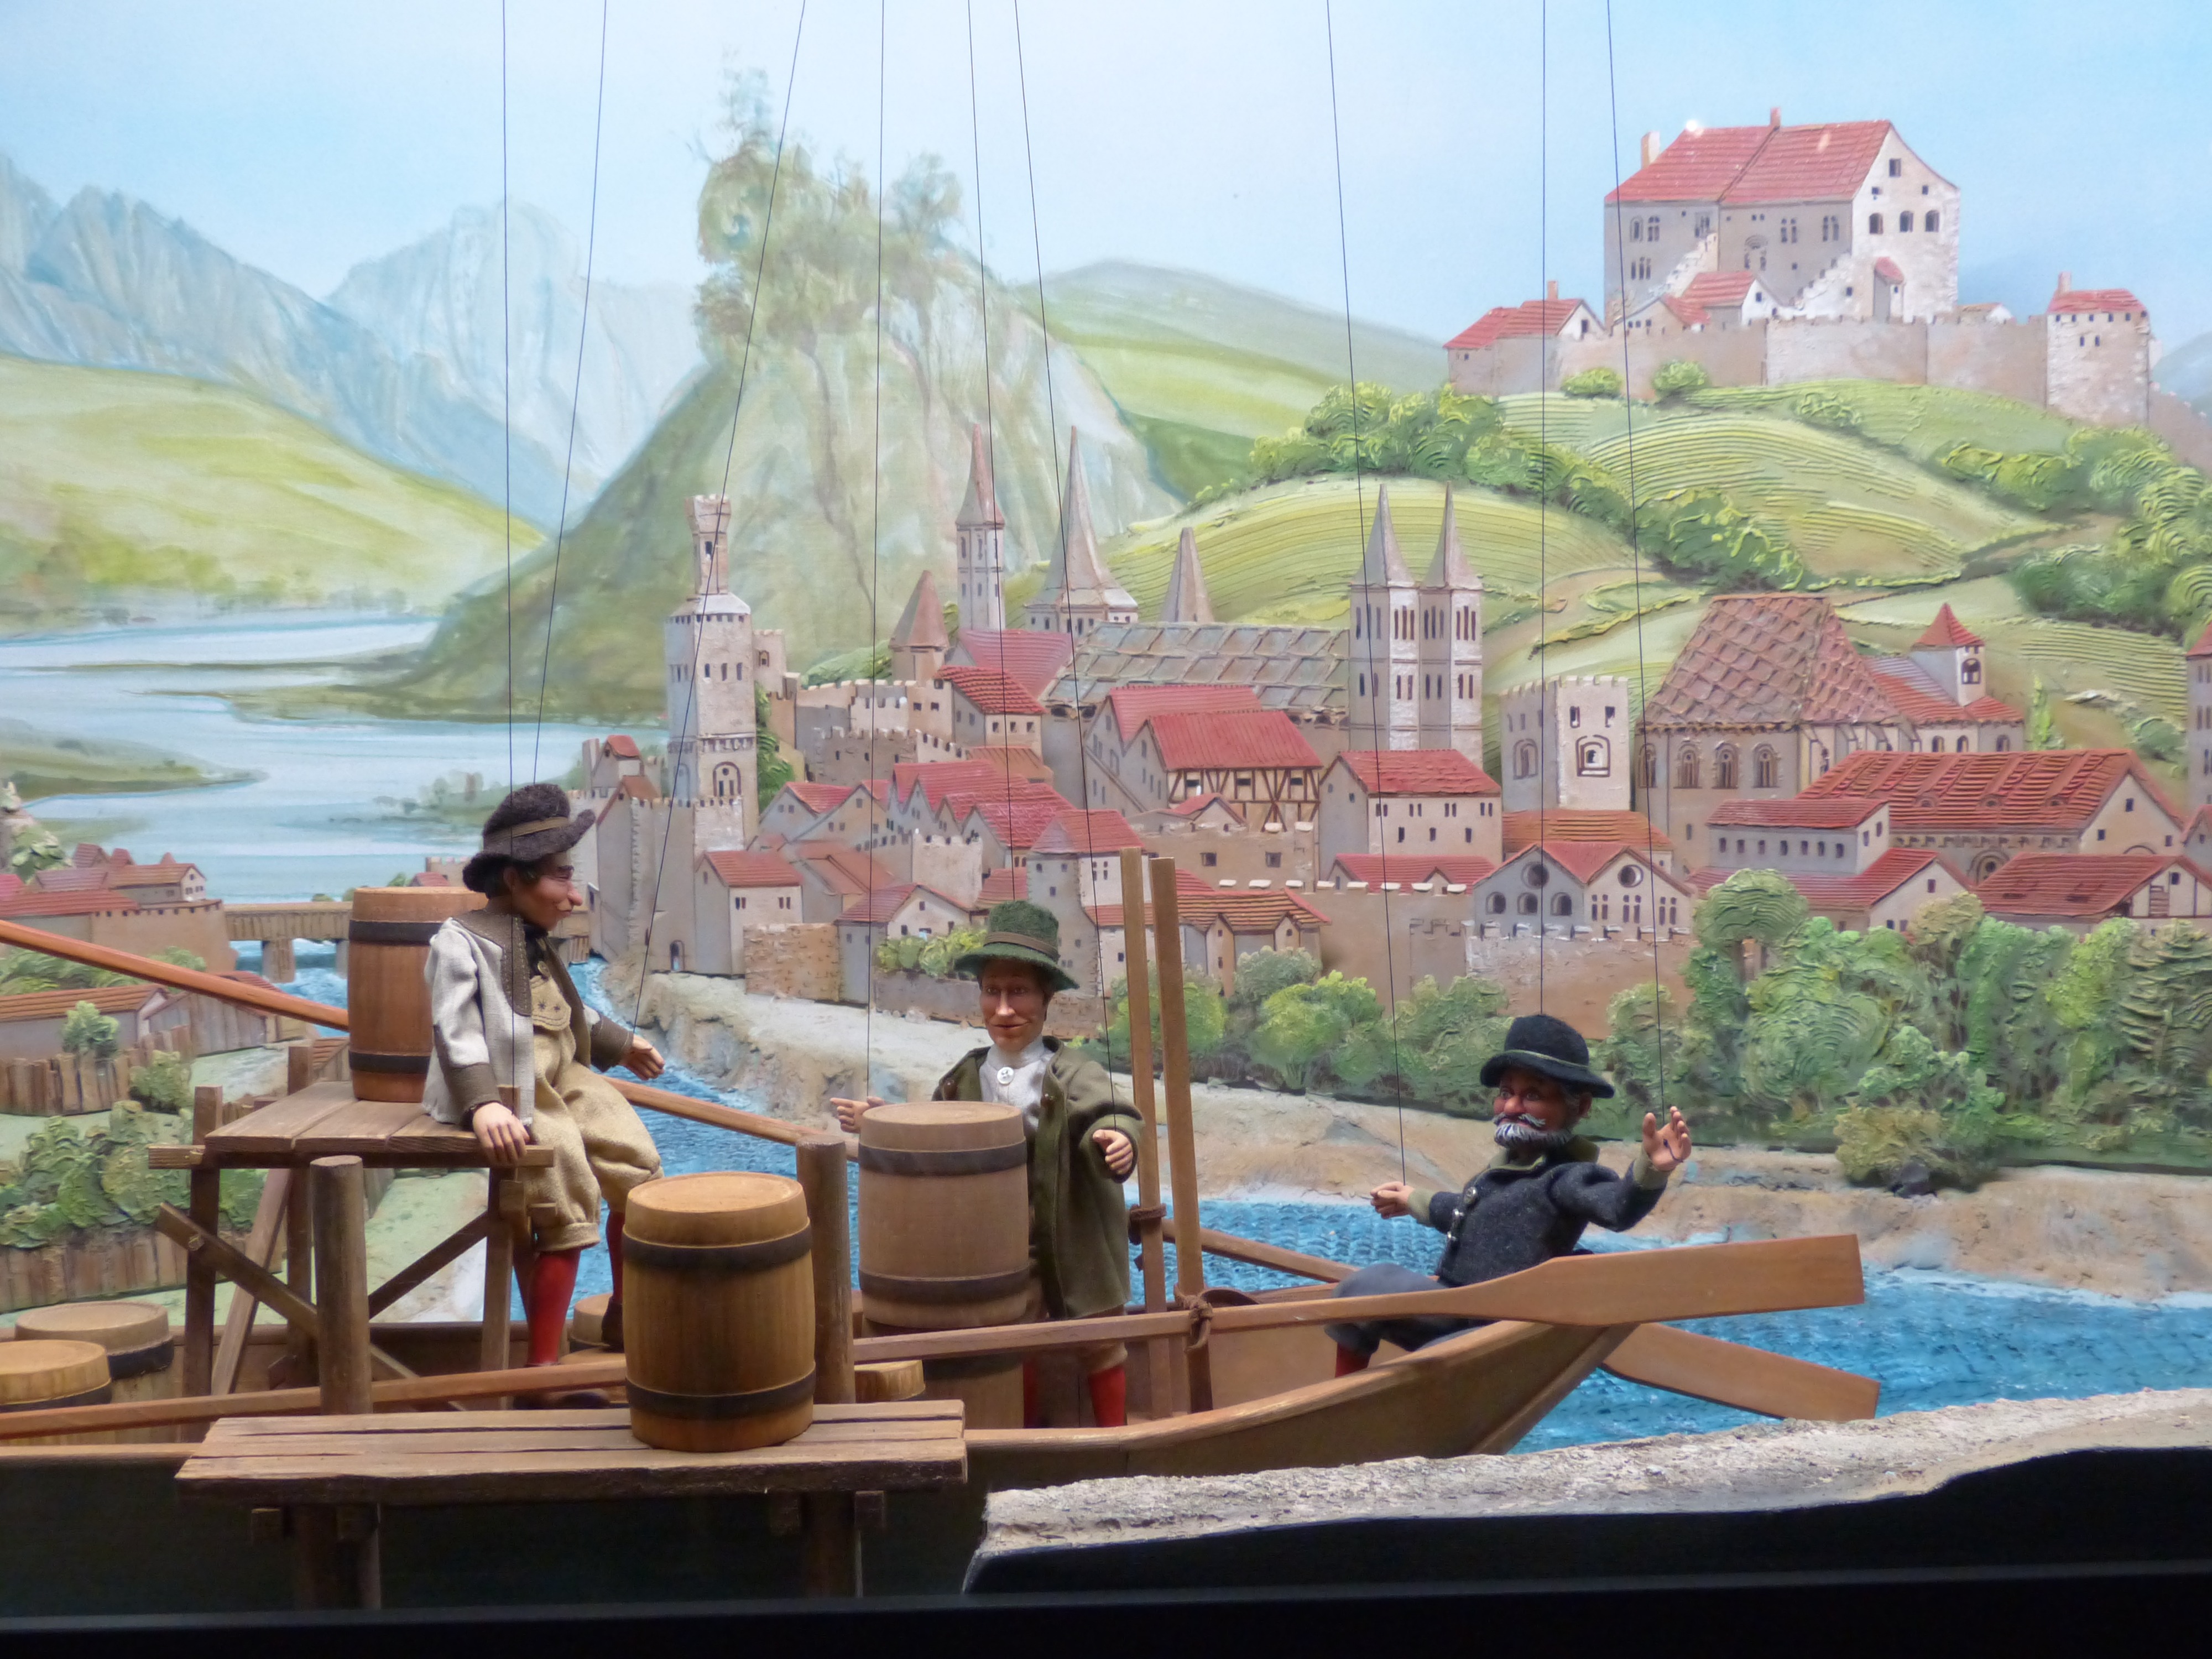
river, vehicle, painting, doll, art, mural, screenshot, acting, kahn, puppeteer, dying of the light, marionette theatre